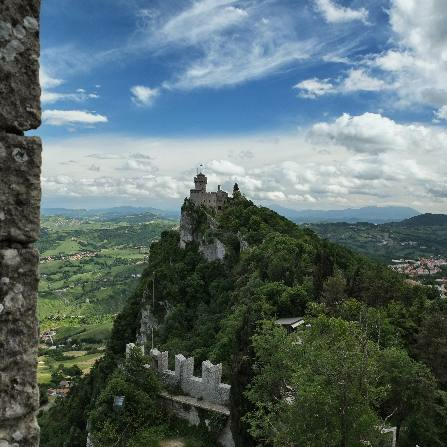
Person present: No